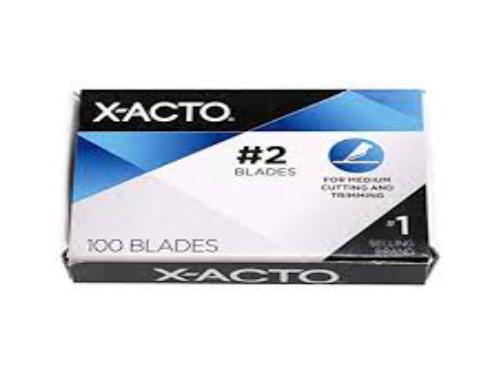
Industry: Necessities